Colonial history of the United States

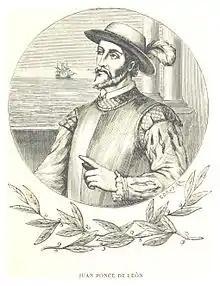
The Spaniard Juan Ponce de León, who named and explored Florida in 1513

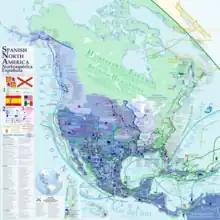
Spain's historical presence, including claimed territories, points of interest, and expeditions in North America

Starting in the 16th century, Spain built a colonial empire in the Americas consisting of New Spain and other vice-royalties. New Spain included territories in Florida, Alabama, Mississippi, much of the United States west of the Mississippi River, parts of Latin America (including Puerto Rico), and the Spanish East Indies (including Guam and the Northern Mariana Islands). New Spain encompassed the territory of Louisiana after the Treaty of Fontainebleau (1762), though Louisiana reverted to France in the 1800 Third Treaty of San Ildefonso.